Hillsboro wireless tower

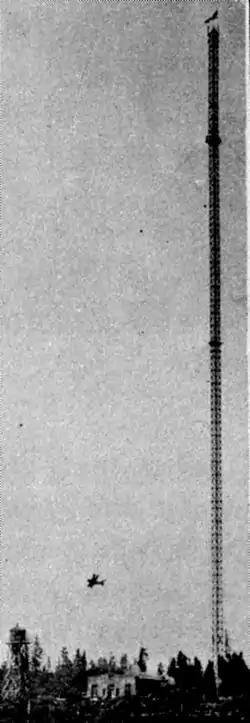
The tower near Hillsboro with airplane showing scale

The Hillsboro wireless tower was a wireless telegraph station south of Hillsboro, Oregon, United States. Located adjacent to what is now Meriwether National Golf Club, at the time it was the second tallest steel tower in the world after France’s Eiffel Tower. The tower was constructed in 1921 and was torn down in 1952.